Manuel Rodríguez Cuadros

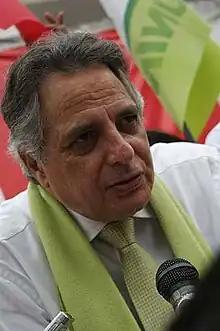
Manuel Rodríguez Cuadros in 2010

José Manuel Rodríguez Cuadros is a Peruvian diplomat. He served as Minister of Foreign Affairs of Peru from 2003 to 2005, during Alejandro Toledo's presidency, and later was appointed ambassador to Bolivia in 2010.